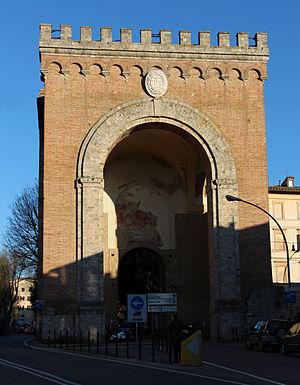
Les Mura di Siena sont le nom italien des fortifications, remparts, tours et bastions, qui ceinturent la cité médiévale de Sienne sur son promontoire collinaire. Elles permettent l'accès à la cité par plusieurs portes défensives.